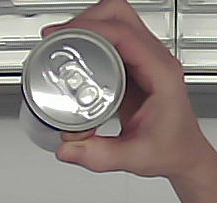
Product: redbull_energydrink